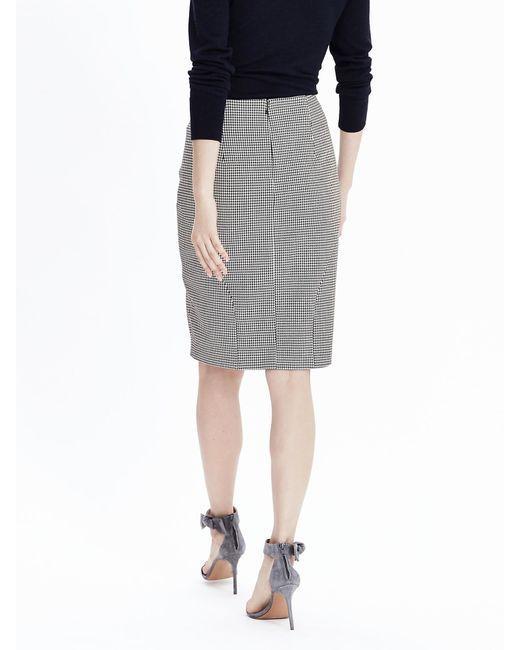
Grauer kniehoher karierter Rock mit hoher Taille für Bürokleidung